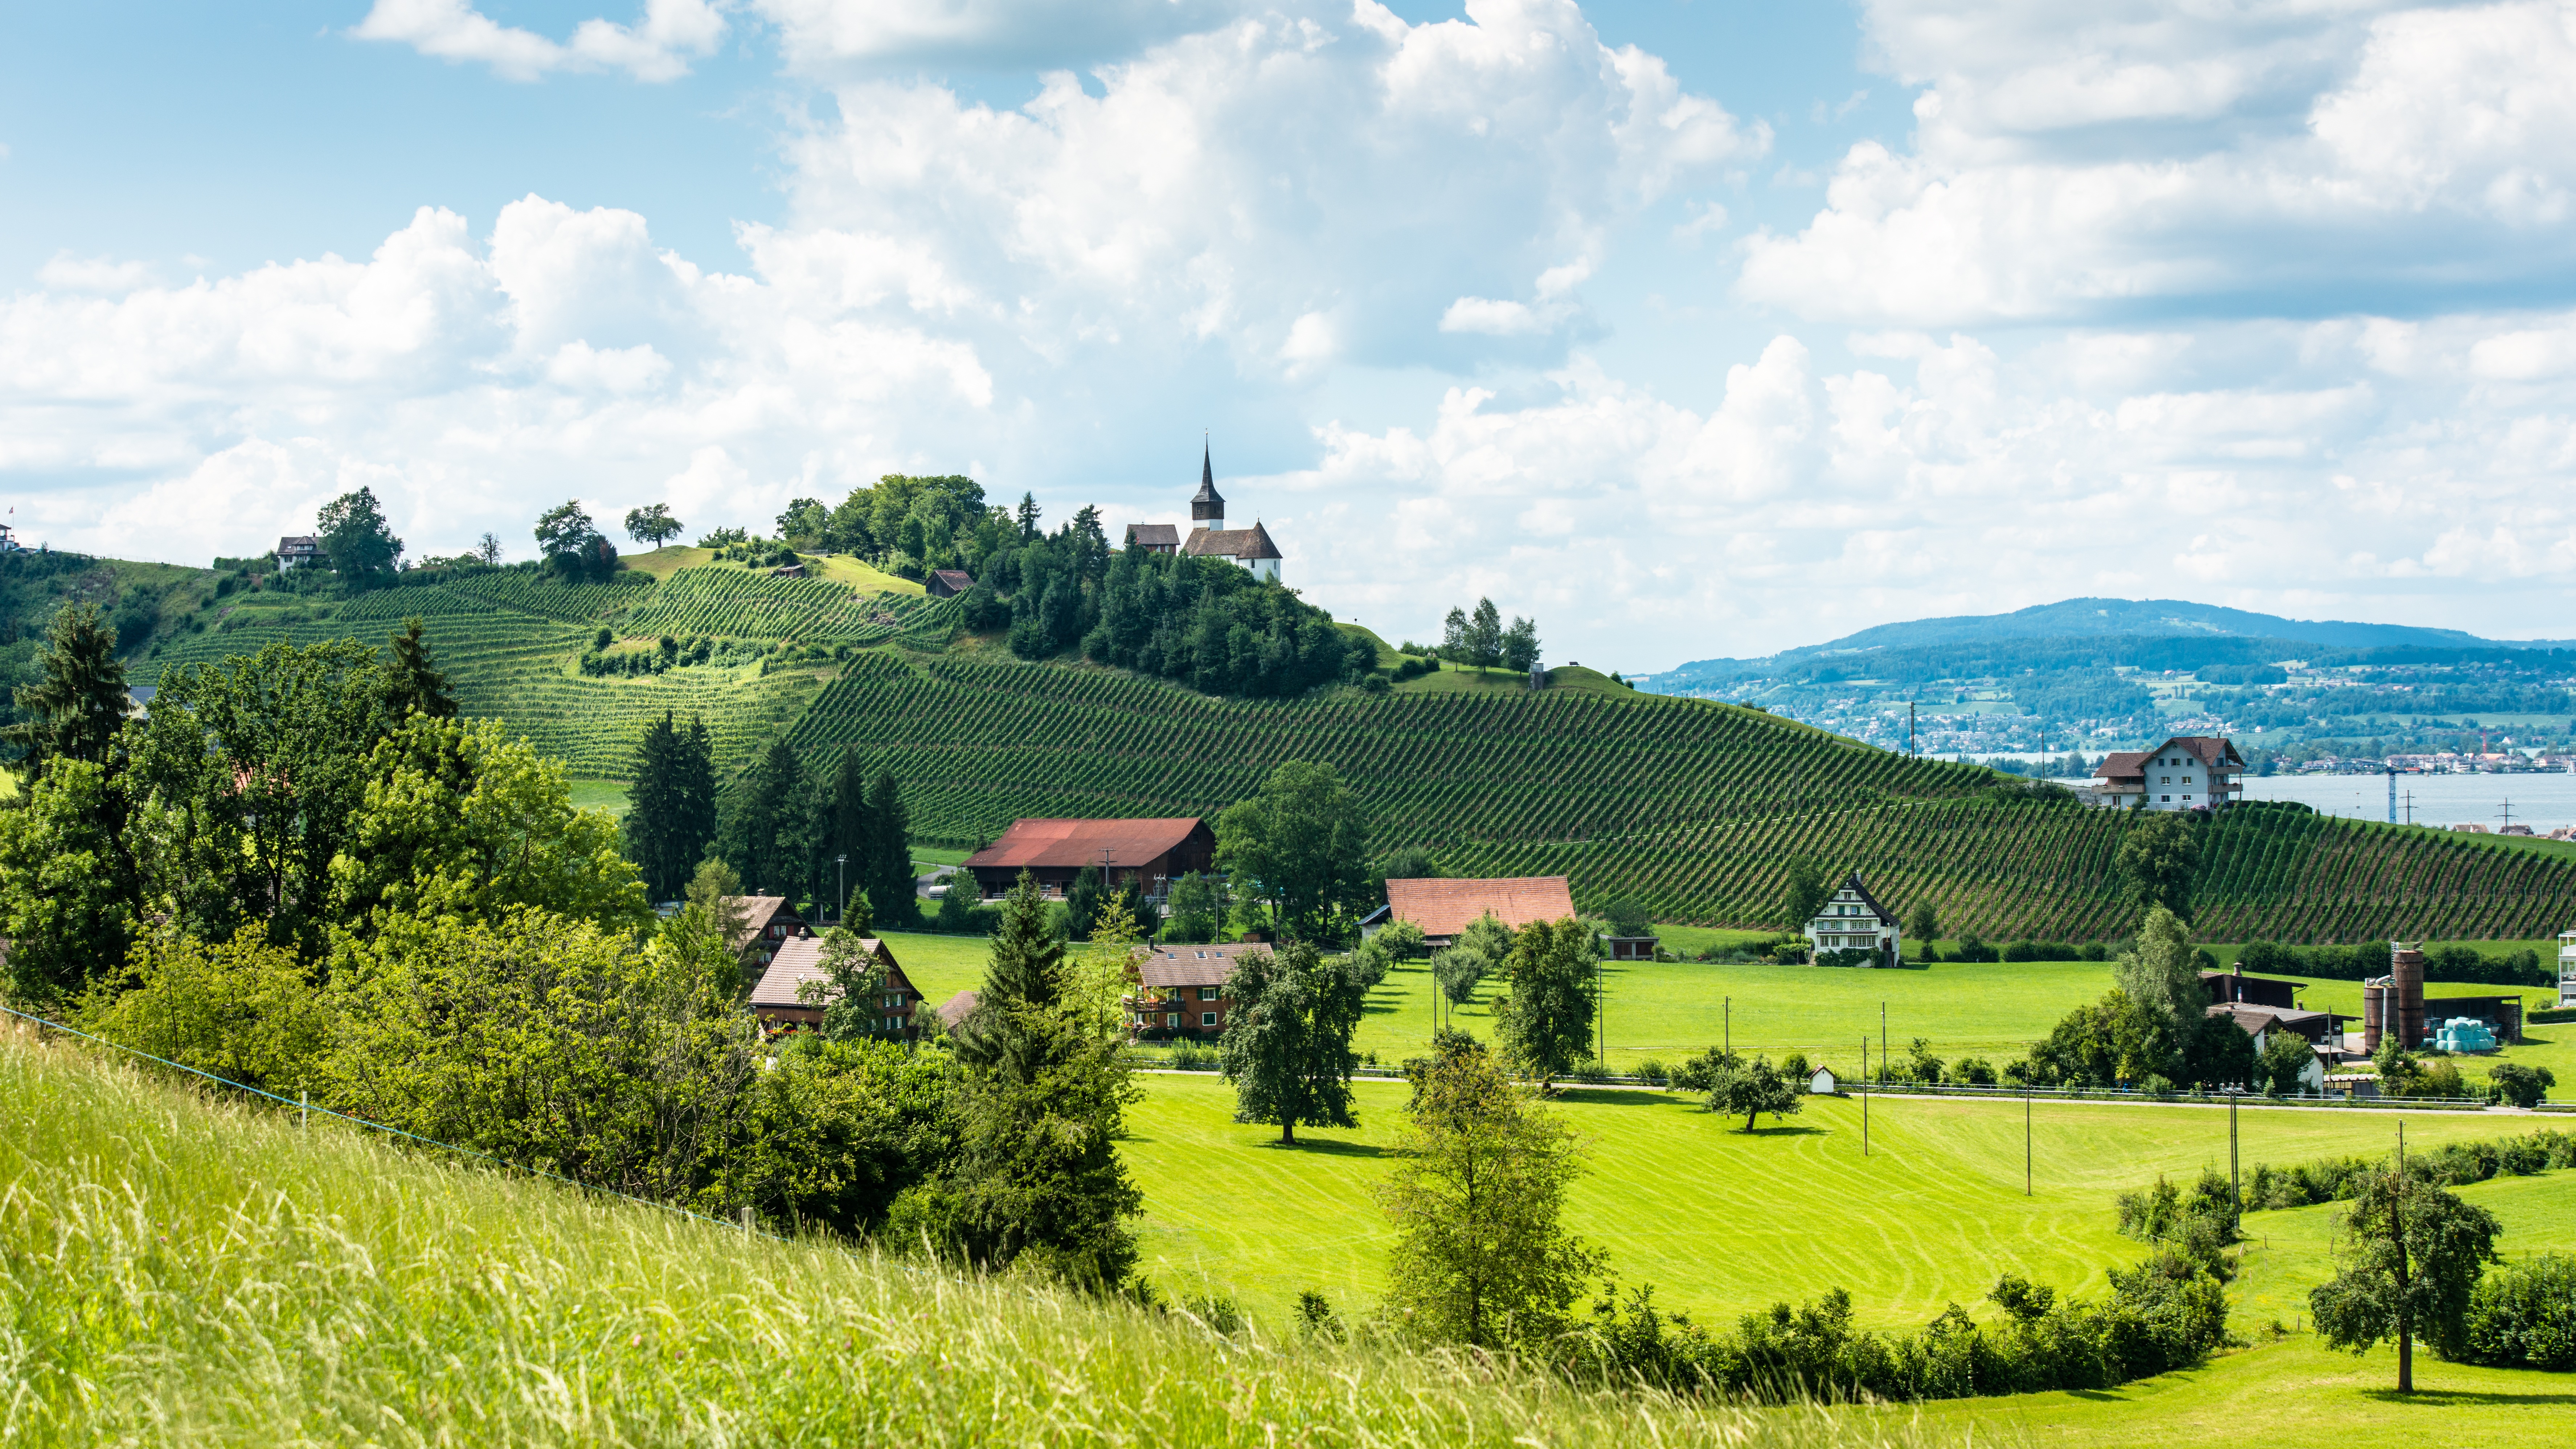
landscape, nature, mountain, wine, field, farm, meadow, hill, valley, mountain range, panorama, village, pasture, chapel, agriculture, plain, vines, grassland, plantation, plateau, estate, rural area, geographical feature, mountainous landforms, laughter z richsee